Puteri Indonesia 2019

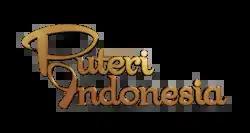
Puteri Indonesia 2019

Puteri Indonesia 2019, the 23rd Puteri Indonesia pageant, was held on March 8, 2019 (International Women's Day) at , Jakarta, Indonesia. Sonia Fergina Citra, Puteri Indonesia 2018 of Bangka Belitung, crowned her successor, Frederika Alexis Cull of Jakarta SCR 1, at the end of the event. She represented Indonesia at Miss Universe 2019, where she placed in the Top 10, the highest placement that an Indonesian representative ever achieved.